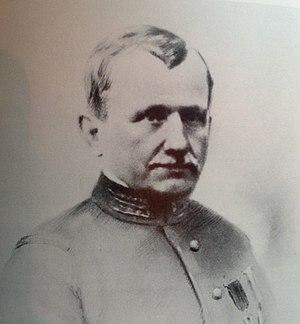
Albert Clarac, premier directeur de l'Ecole du Pharo, médecin inspecteur général des troues coloniales
L'École du Pharo, appellation de tradition mais qui ne fut jamais officielle, est une école militaire française établie à Marseille dans le parc du palais du Pharo et spécialisée dans l'enseignement et la recherche en médecine tropicale.
Albert Clarac, né le 13 janvier 1854 à Fort-de-France et mort le 25 mai 1934 à Paris est un médecin tropicaliste, militaire, français qui a marqué l'histoire du Service de santé des troupes coloniales par ses travaux scientifiques, son rôle de premier directeur de l'École du Pharo, puis de directeur du service de santé de l'Indochine.